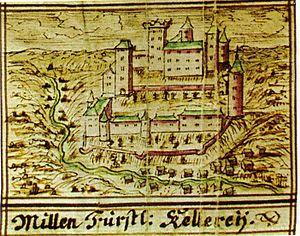
La famille de Millen est une ancienne famille de la noblesse du Saint-Empire Romain Germanique originaire de la Province de Limbourg qui a possédé les fiefs du même nom près de Selfkant et Riemst ainsi que d'autres seigneuries aux alentours.